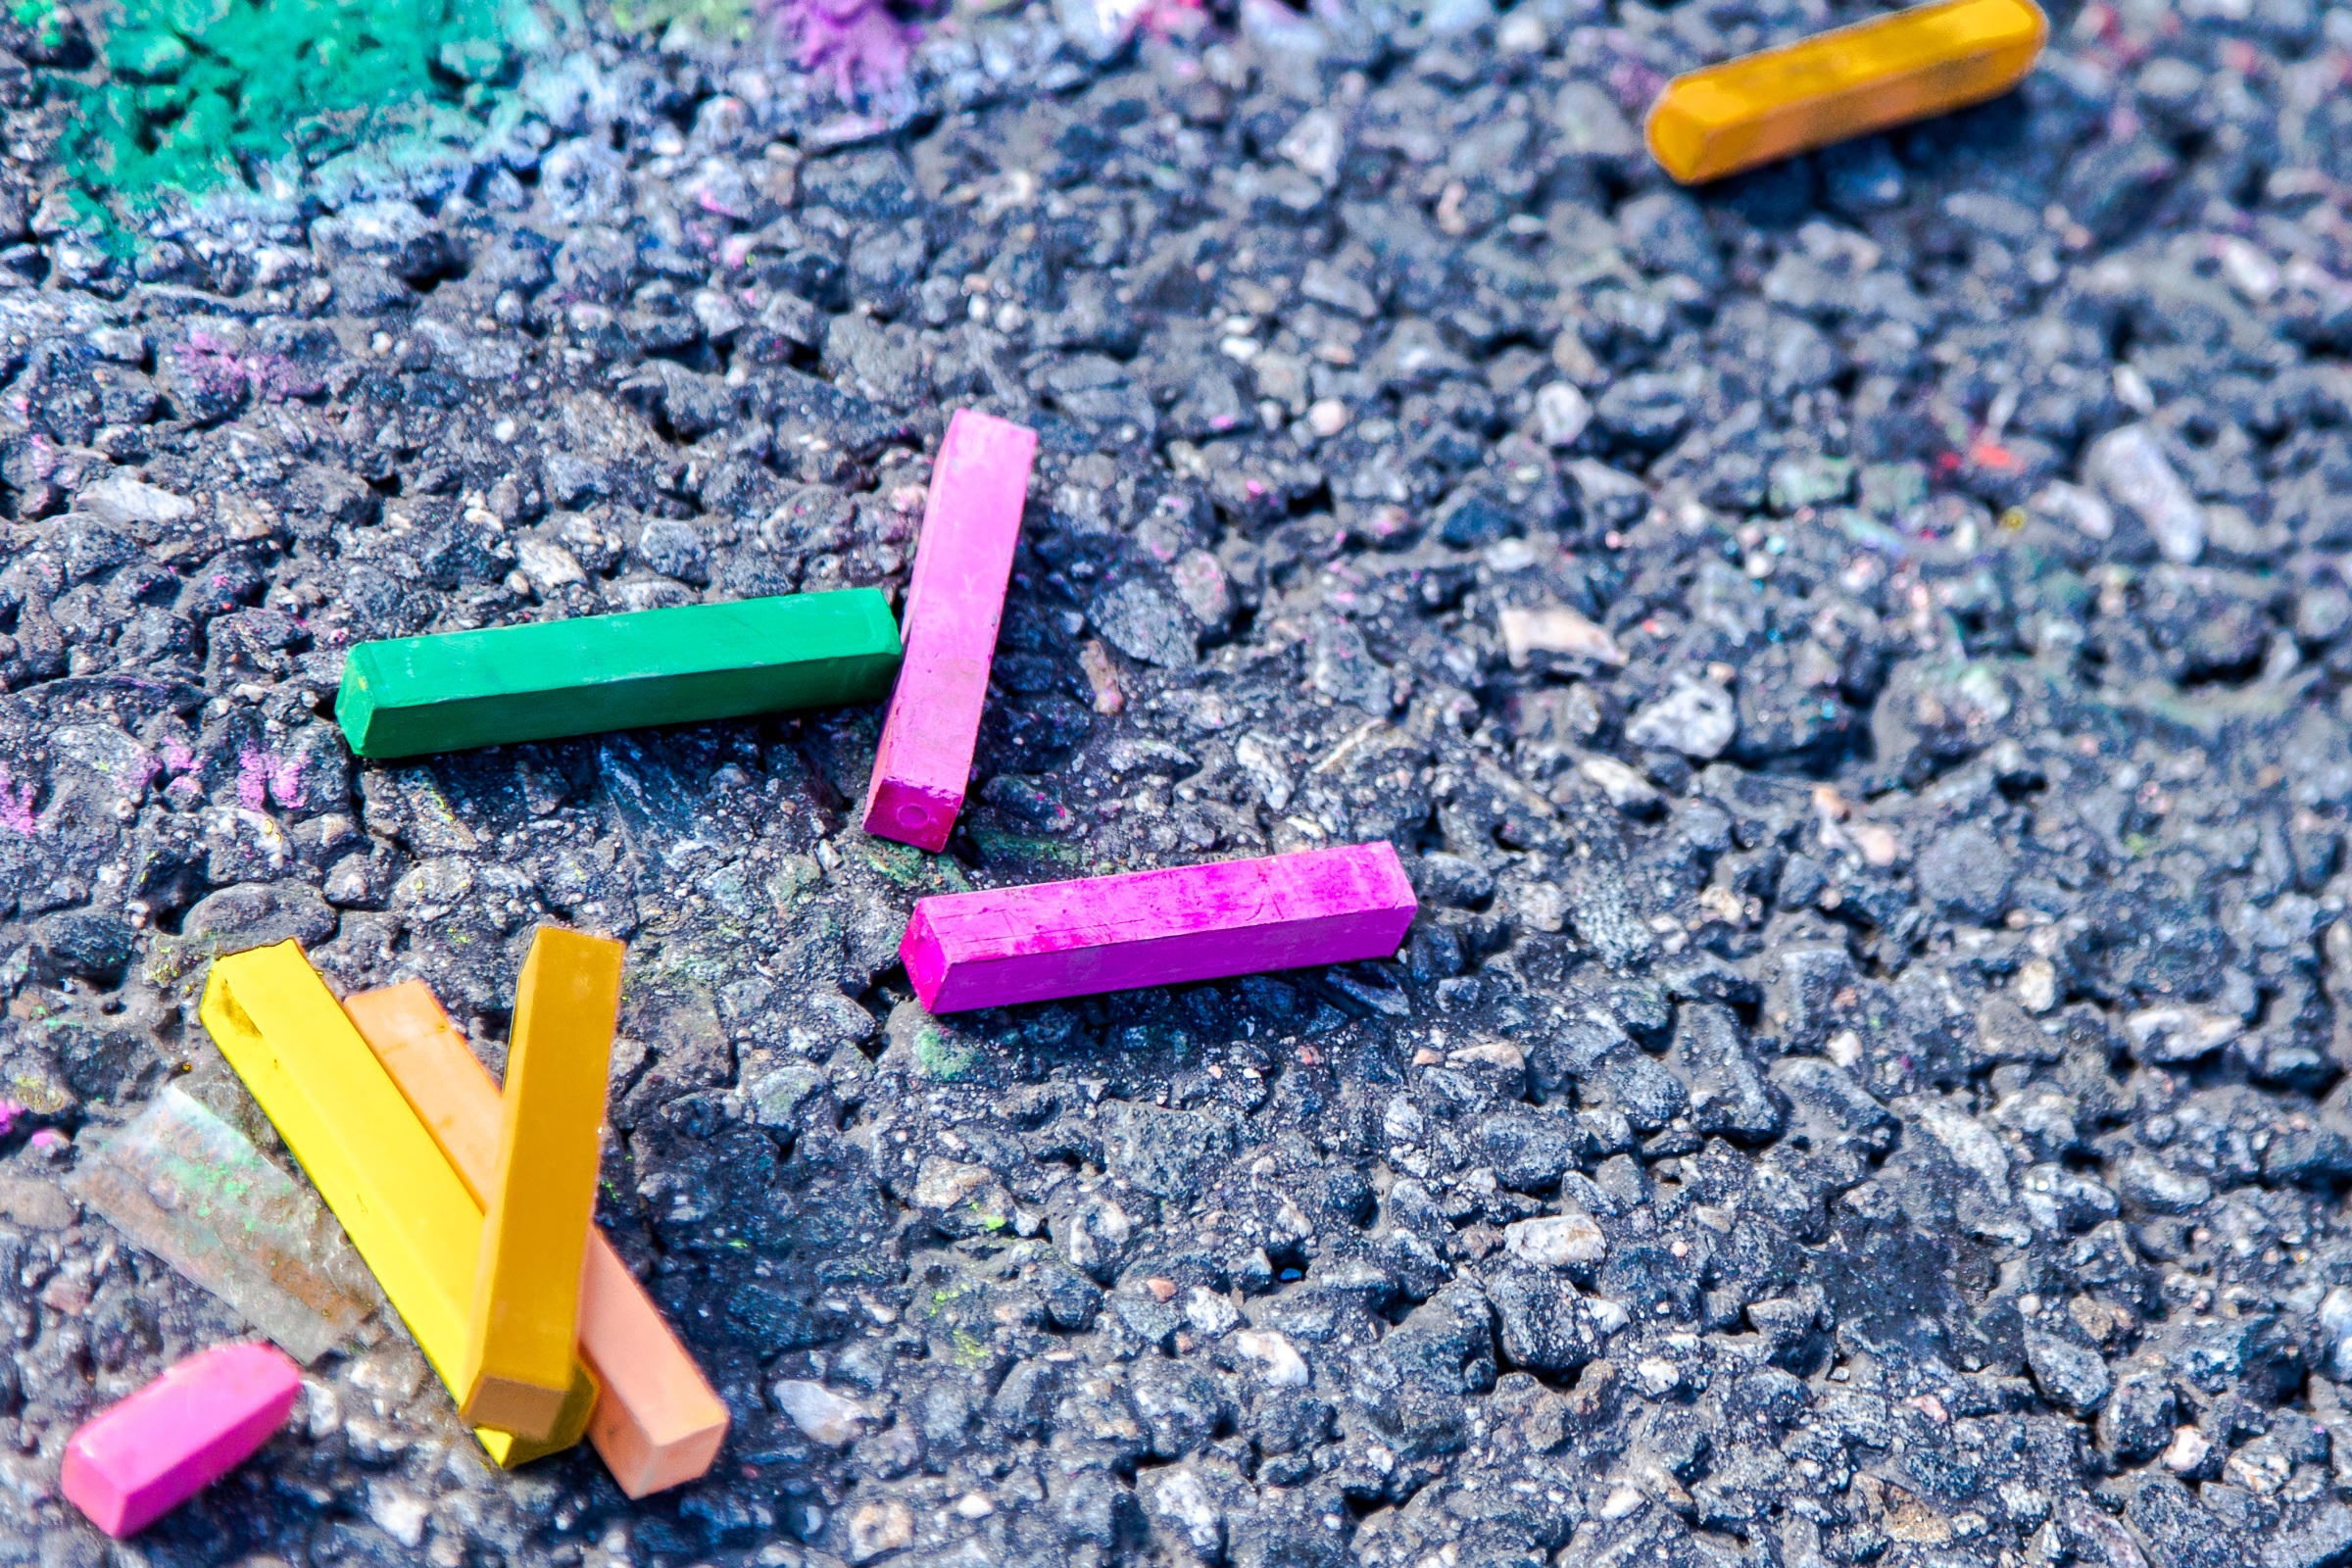
creative, road, street, texture, sidewalk, urban, asphalt, pavement, summer, color, biology, soil, paint, colorful, painting, street art, crayon, outdoors, competition, art, lines, fun, sketch, drawing, creativity, chalk, pastel, cement, picture, fantasy, draw, colored, multicolor